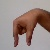
The image shows a hand gesture representing the letter 'Q' in Indian Sign Language.